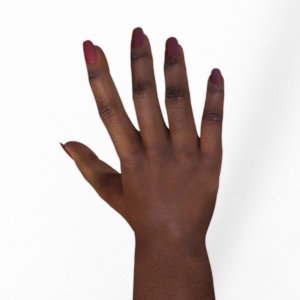
Label: paper